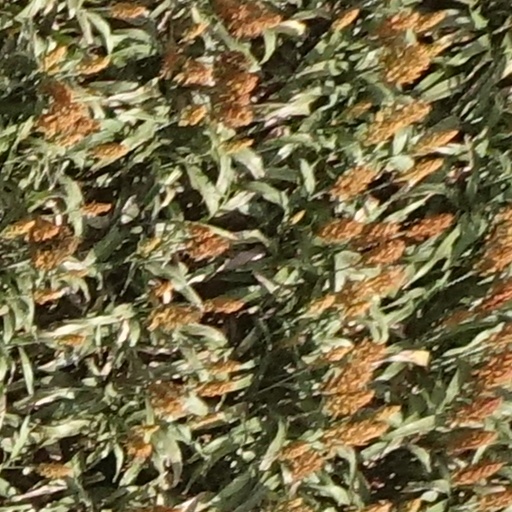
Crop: sorghum